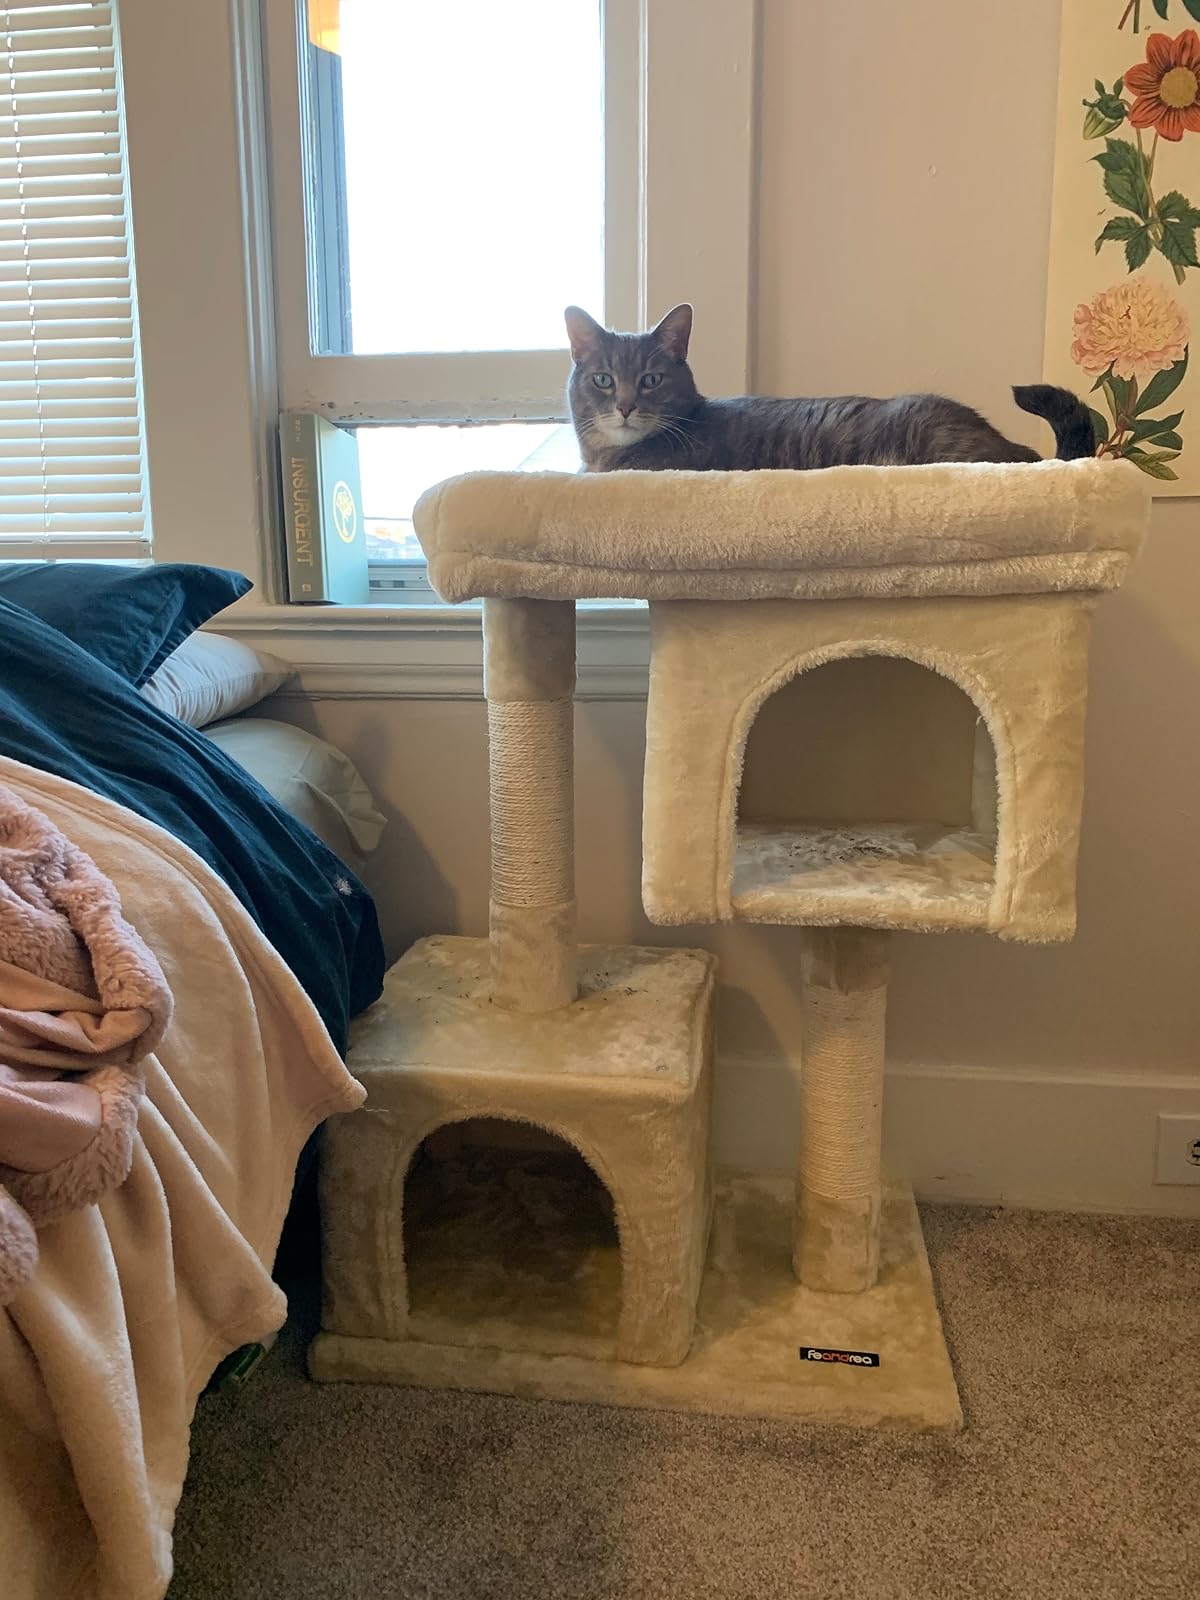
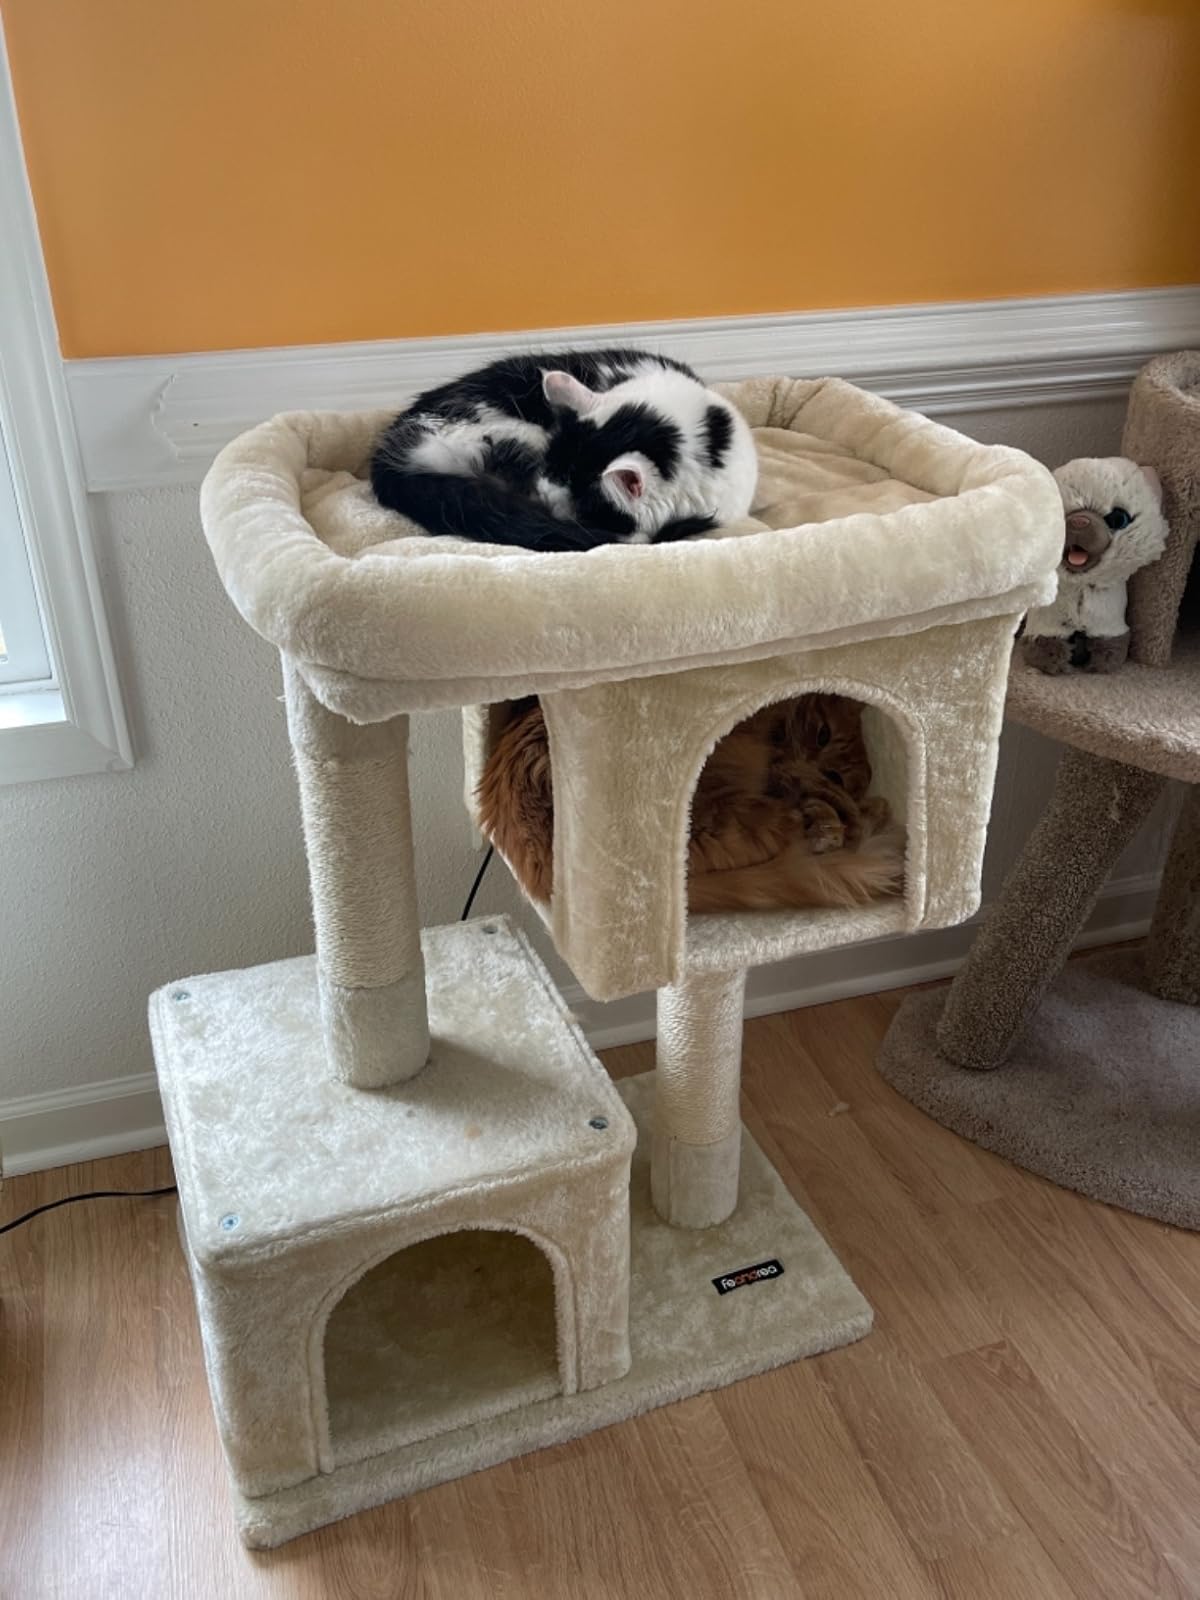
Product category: items_cat tree
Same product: yes